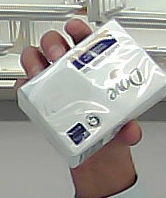
Product: dove_soap